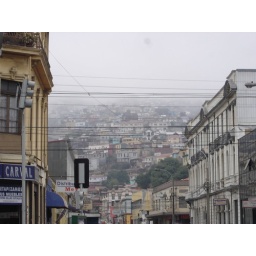
Valpariso, it is misty every morning but that slowly clears and by midday, it's a clear blue sky day...